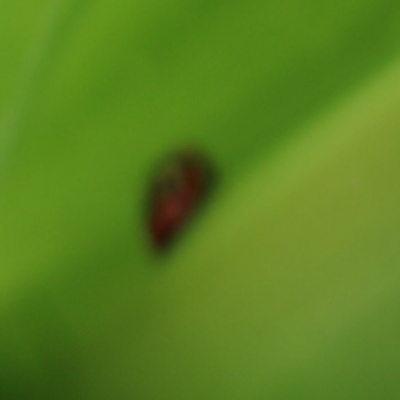
Crop: Maize
Condition: leaf beetle